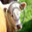
Label: cattle